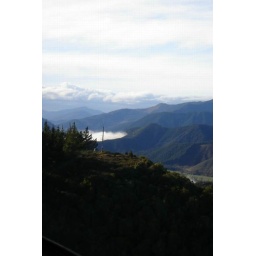
Looking towards Canvastown from above Pelorous Bridge - a TV and radio telephone repeater